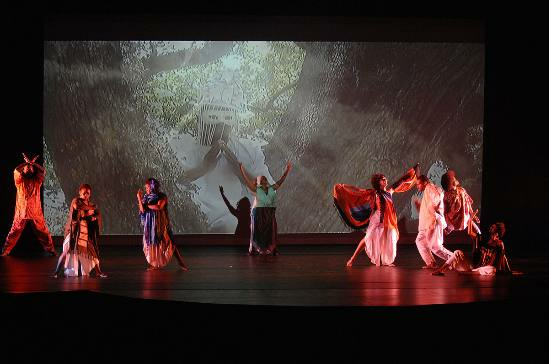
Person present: Yes